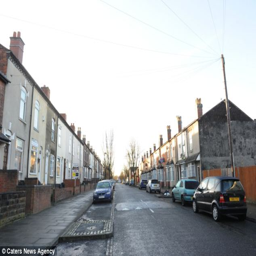
neighbourhood : series focuses on the fraught community